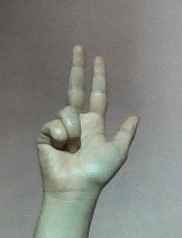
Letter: al